History of The New York Times (1945–1998)

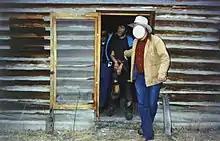
"The New York Times"s publication of "Industrial Society and Its Future" (1995) led to the arrest of domestic terrorist Ted Kaczynski.

On June 17, 1972, the Watergate Office Building, the Democratic National Committee's headquarters, was broken into. Unbeknownst to the general public, the intrusion was performed by five individuals—Virgilio Gonzalez, Bernard Barker, James McCord, Eugenio Martínez, and Frank Sturgis—who were paid by Nixon's fundraising organization Committee for the Re-Election of the President. "The Washington Post"—a political paper—placed its article on the event on the front page, unlike "The New York Times", who sought to be cautious. Tad Szulc, who was familiar with some of the individuals from their involvement in the Bay of Pigs invasion, was eager to cover the story but could not connect the Cubans to the Central Intelligence Agency and his source was concerned that the Nixon administration was monitoring journalists's phone calls, particularly after the publication of the "Pentagon Papers". "The Washington Post" covered the Watergate incident extensively, primarily the work of Bob Woodward and Carl Bernstein. Woodward was provided with information from Federal Bureau of Investigation associate director Mark Felt under the pseudonym "Deep Throat".